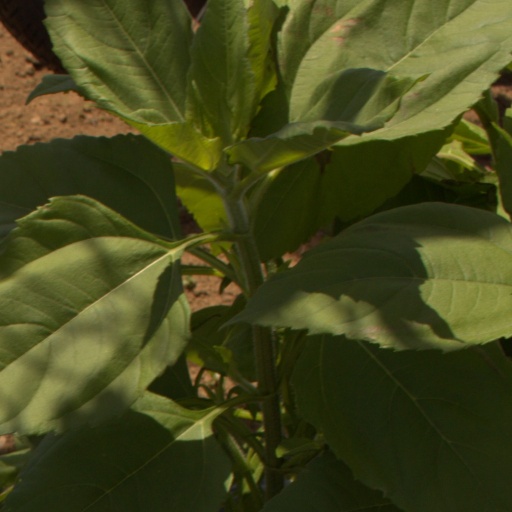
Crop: Jerusalem artichoke